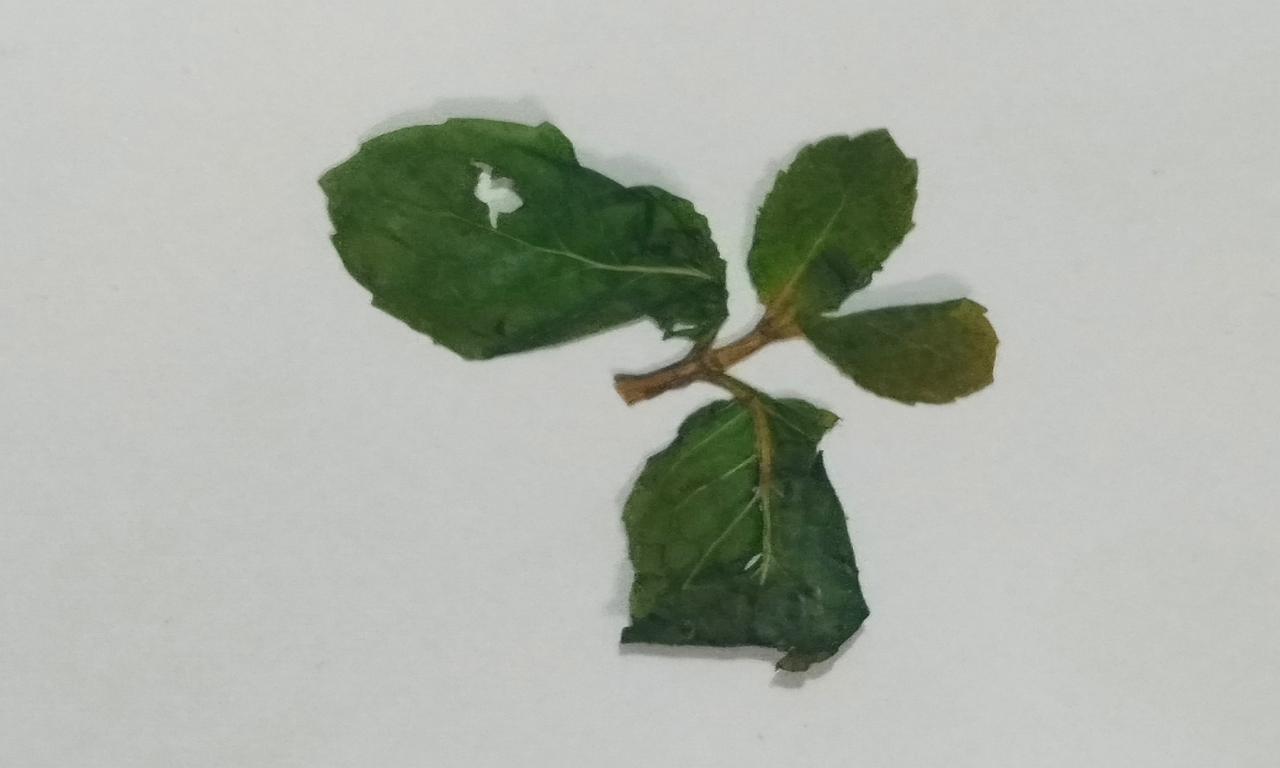
Label: Dried